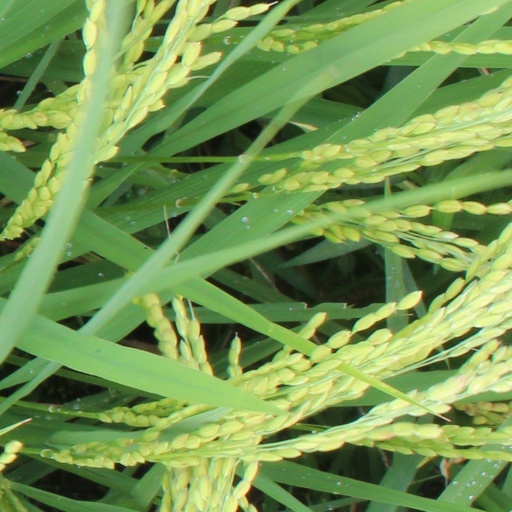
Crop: rice